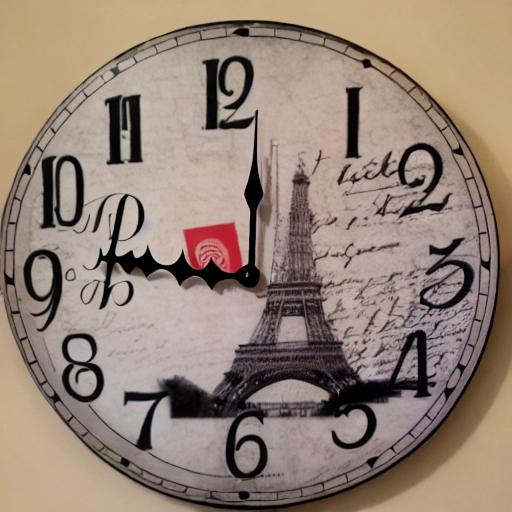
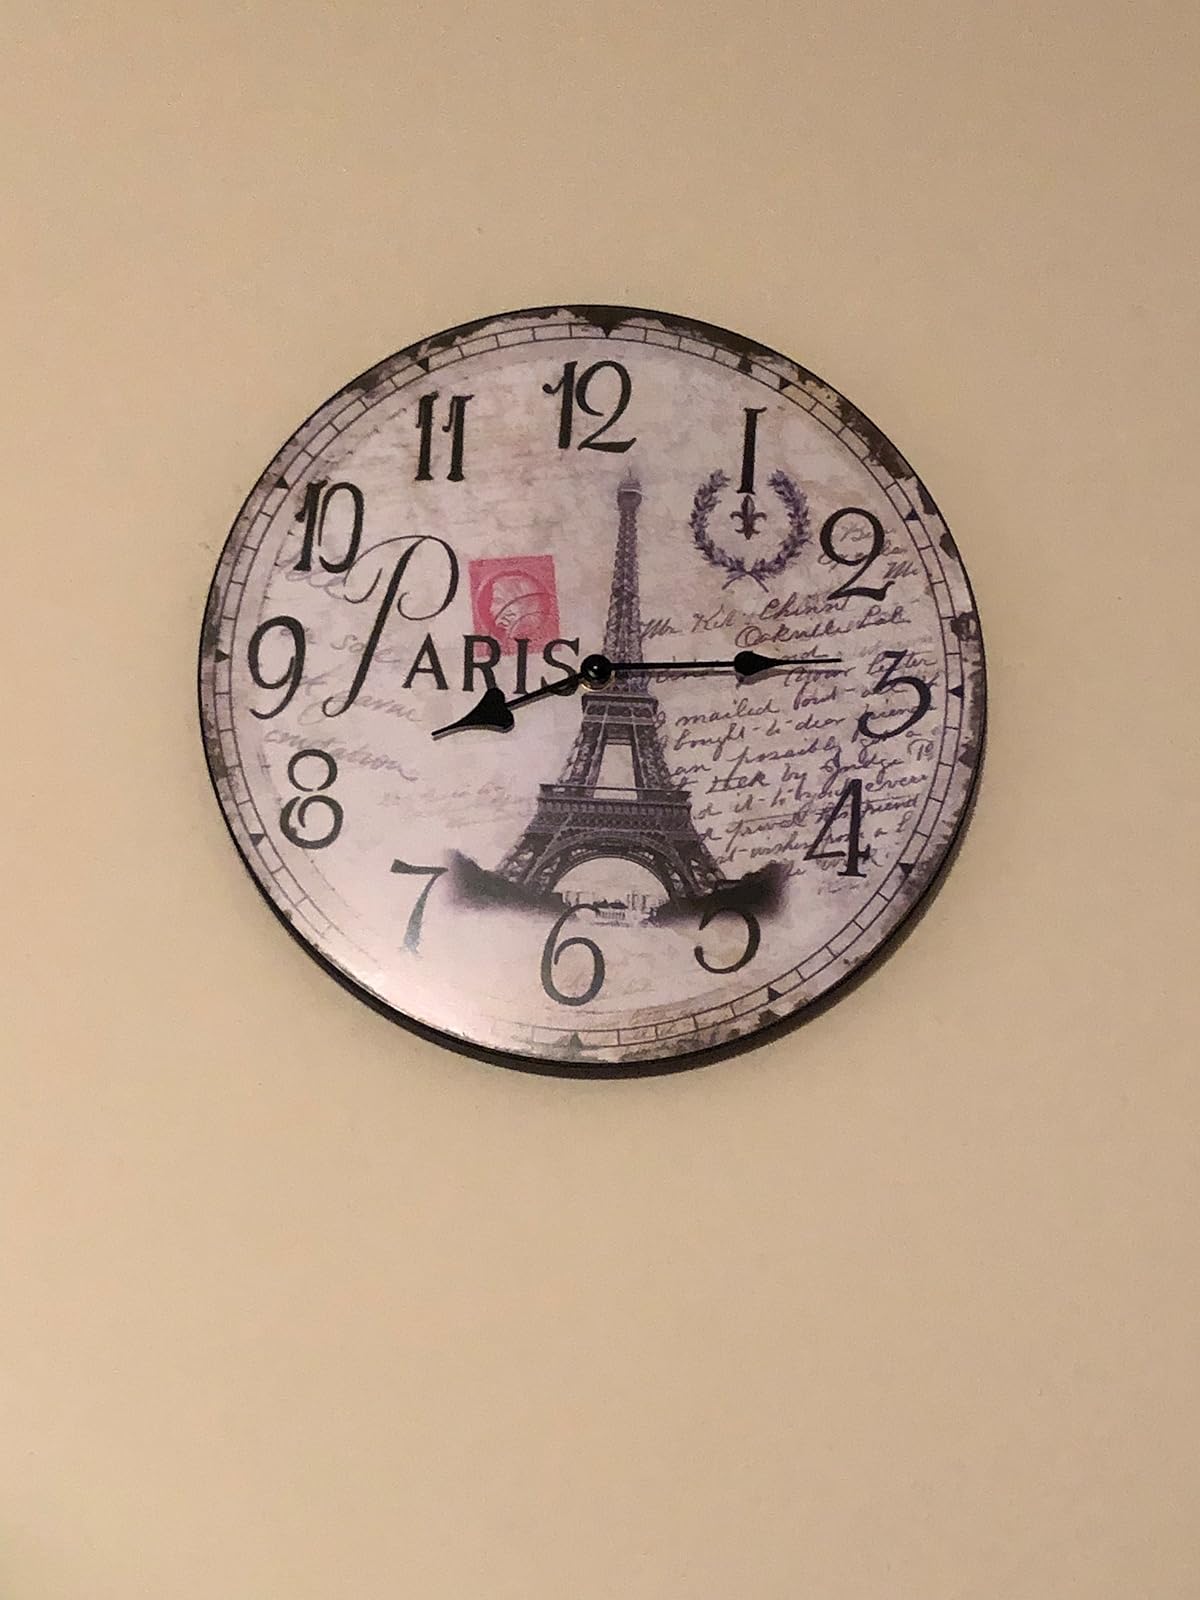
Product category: clock
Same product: no